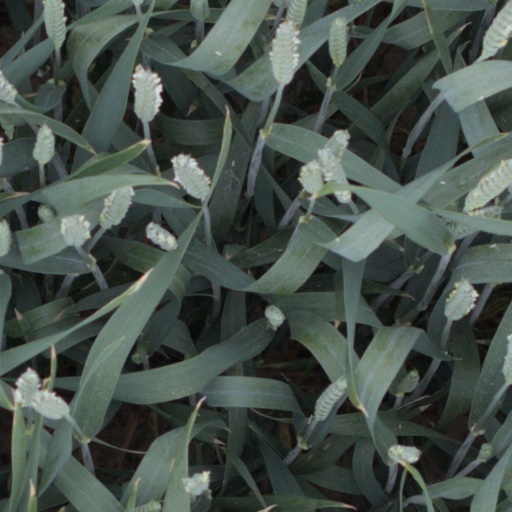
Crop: wheat